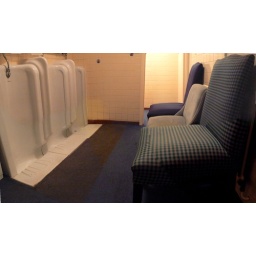
Unexpected chairs in gents' toilet - as discovered in a restaurant in Sussex.